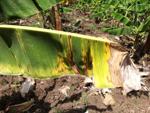
Label: segatoka